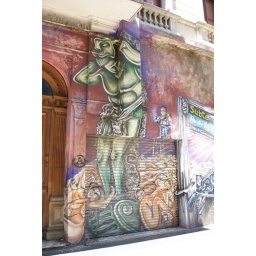
More amazing street art on this currently disused building in Buenos Aires.